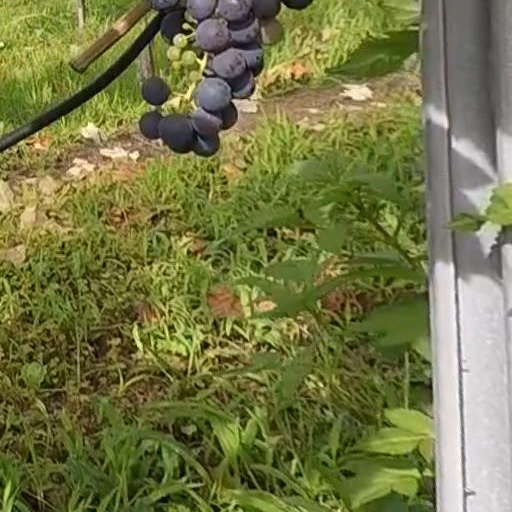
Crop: grape